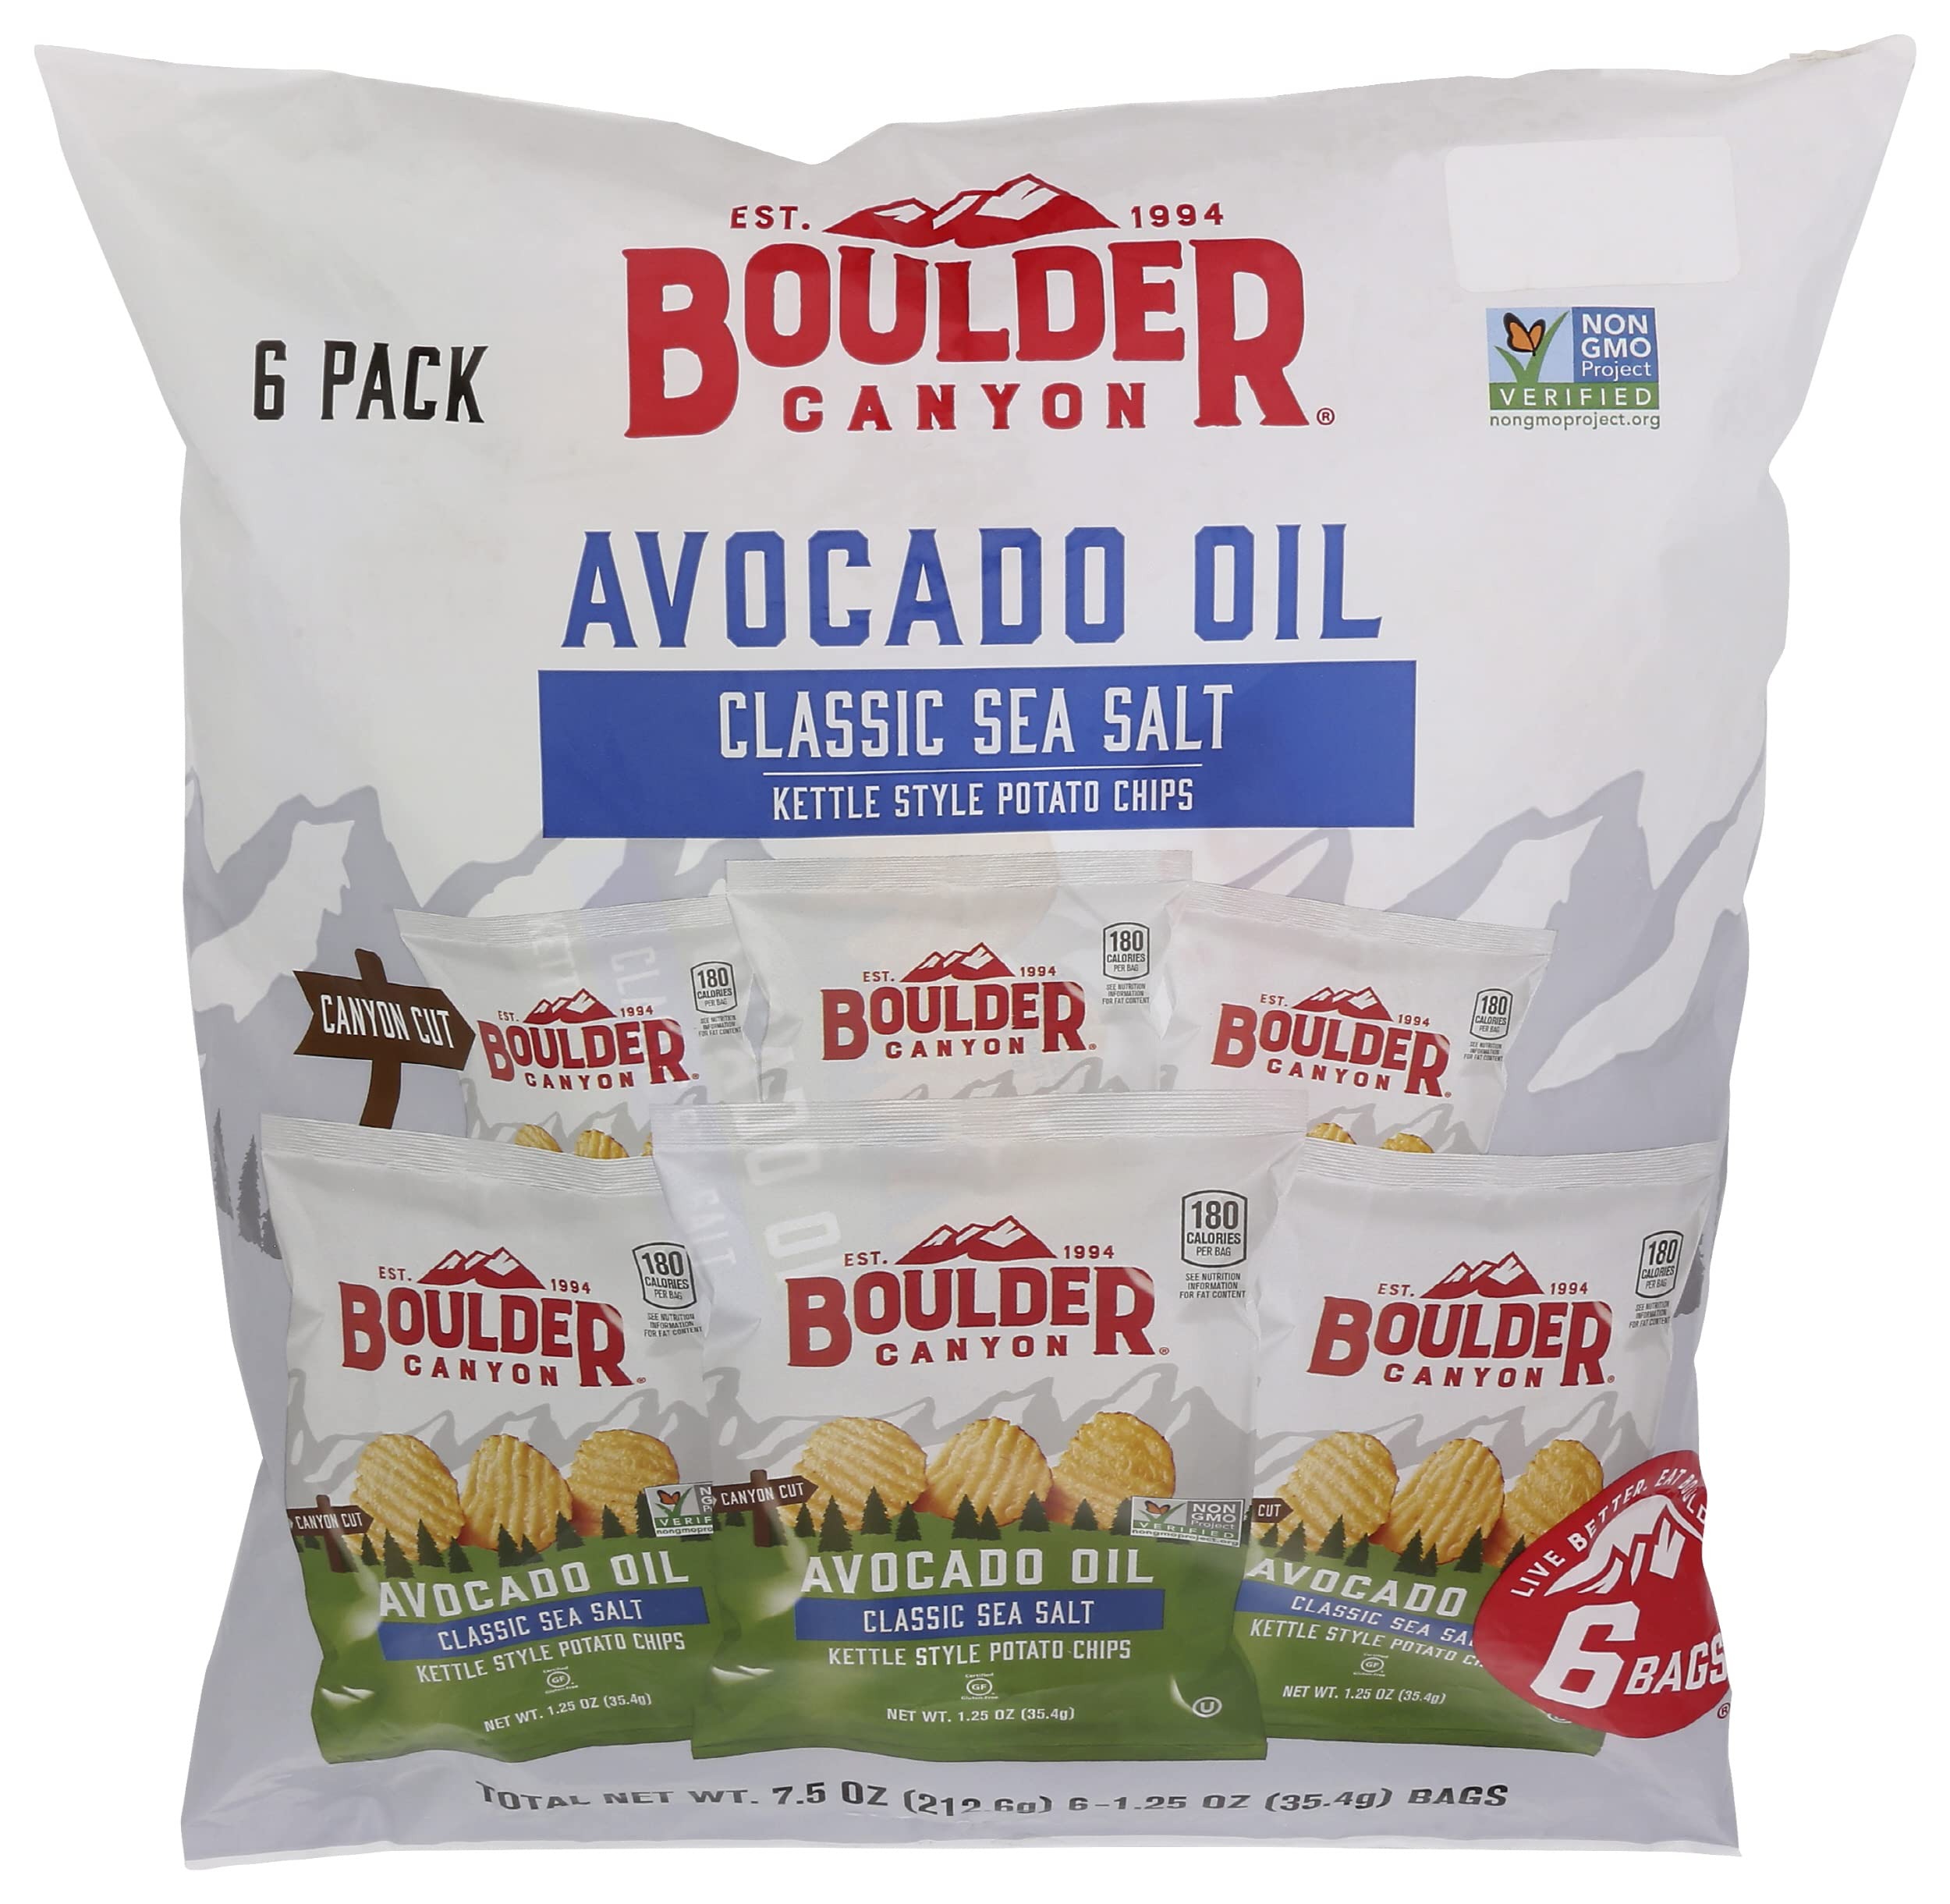
Item Name: Boulder Canyon, Chip Potato Avocado Oil Sea Salt 7.5oz, (Pack of 8)
Bullet Point: Boulder Canyon, Chip Potato Avocado Oil Sea Salt 7.5oz, (Pack of 12)
Value: 60.0
Unit: Ounce

Price: 26.66